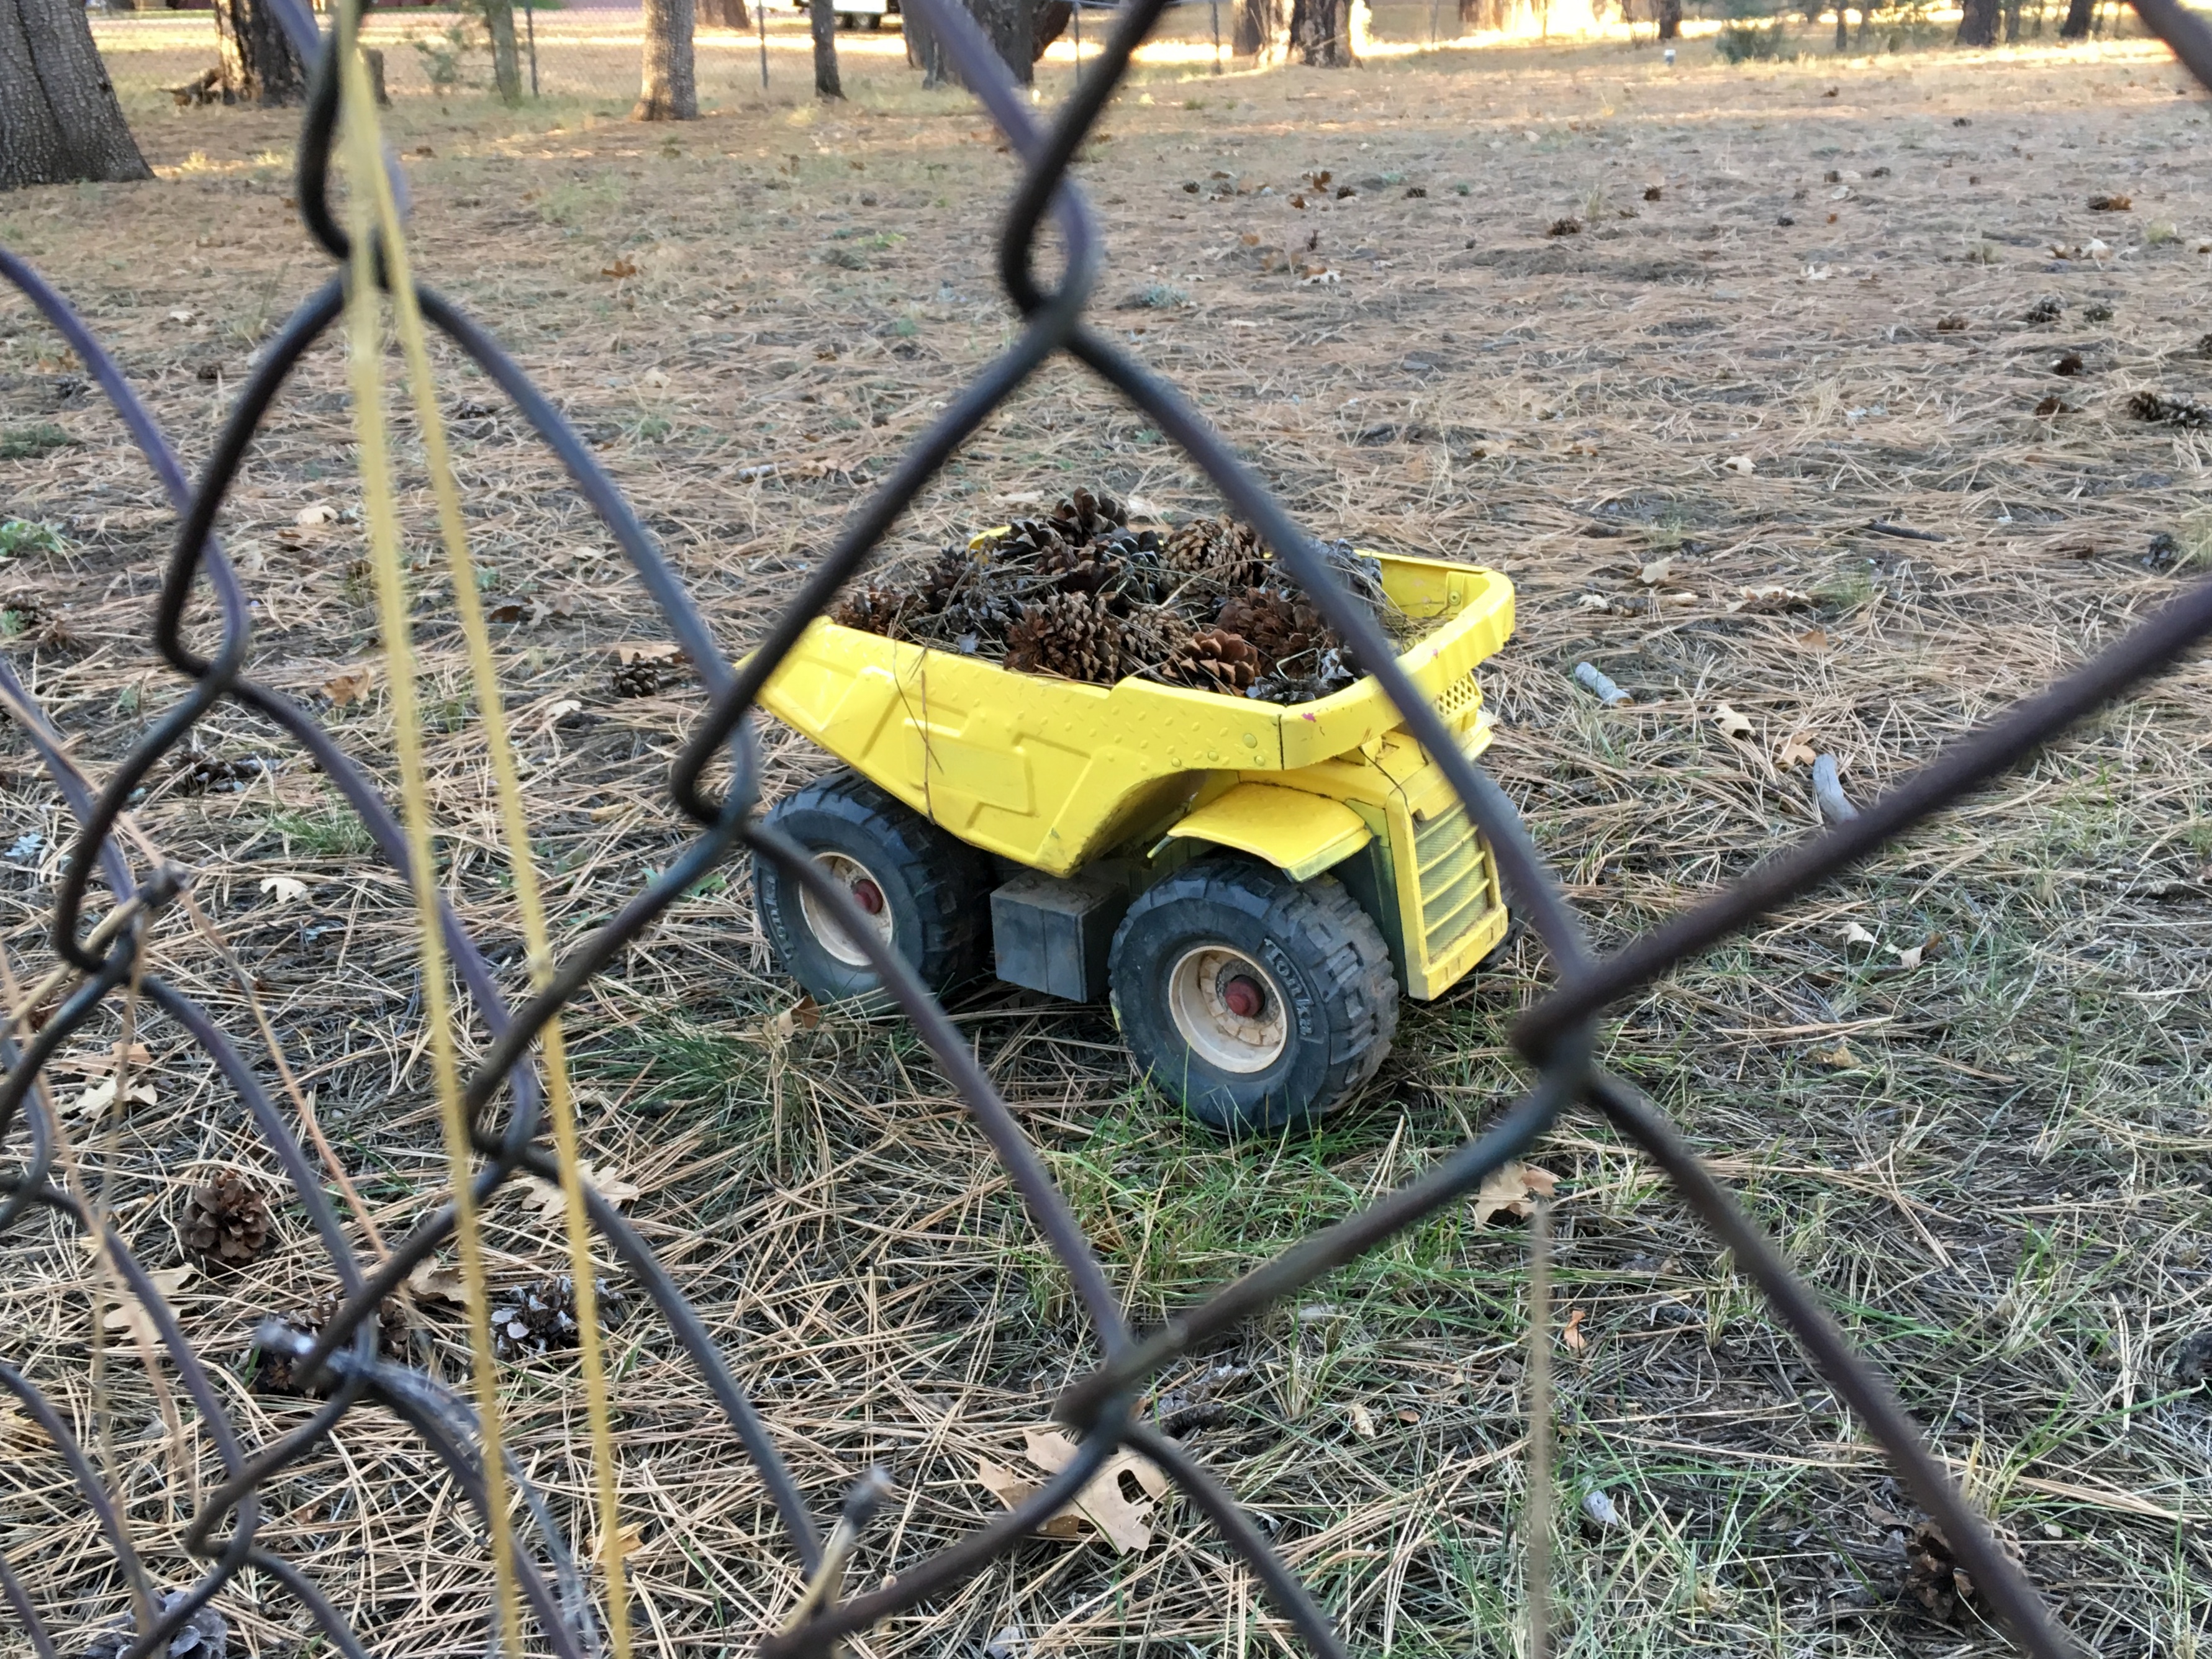
track, cart, vehicle, soil, plough